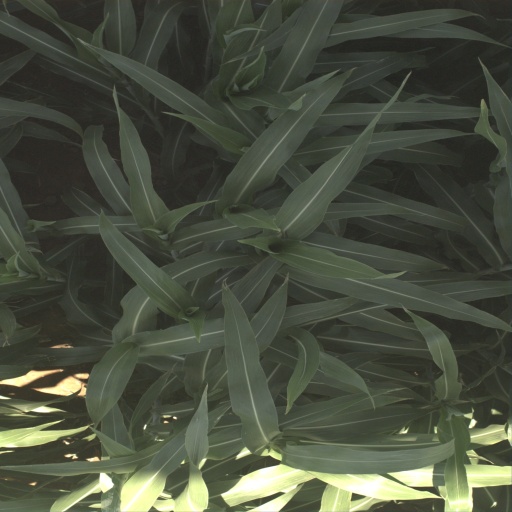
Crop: sorghum